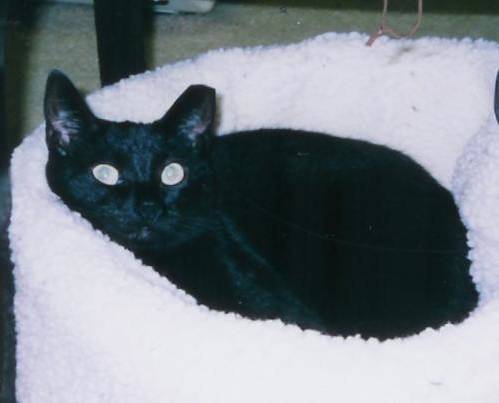
Label: cat